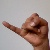
The image shows a hand gesture representing the letter 'J' in Indian Sign Language.